Kerala Soil Museum

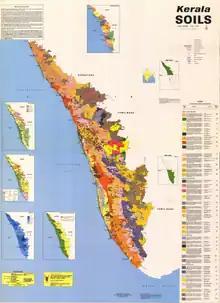
Map of the soils of Kerala

Kerala Soil Museum is a museum on the premises of Central Soil Analytical Laboratory at Parottukonam, Thiruvananthapuram District, in the Indian state of Kerala. The museum displays the diverse types of soil in the state. It was set up by the Department of Soil Survey and Conservation of Government of Kerala and inaugurated on 1 January 2014. It has been described as the world's largest soil museum and the first soil museum in India established to international standards.